Isan people

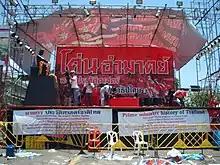
Red Shirt political stage. Many Isan people joined the movement, protesting the ouster of PM Thaksin in 2006 and subsequent nullifications of candidates and parties attached to him.

Air bases built in Isan and US troops stationed there exposed the Isan people to direct westernisation and adoption of more liberal social attitudes, helping foment a unique identity. Identification with 'Lao' identity became even more problematic, as the Isan people were always viewed as a fifth column ready to support their Lao brethren. Although the fear was exaggerated, members of the Lao Issara were able to find refuge in Isan during World War II, and communist supporters of the Pathét Lao often crossed and gained recruitments from the local Isan people.